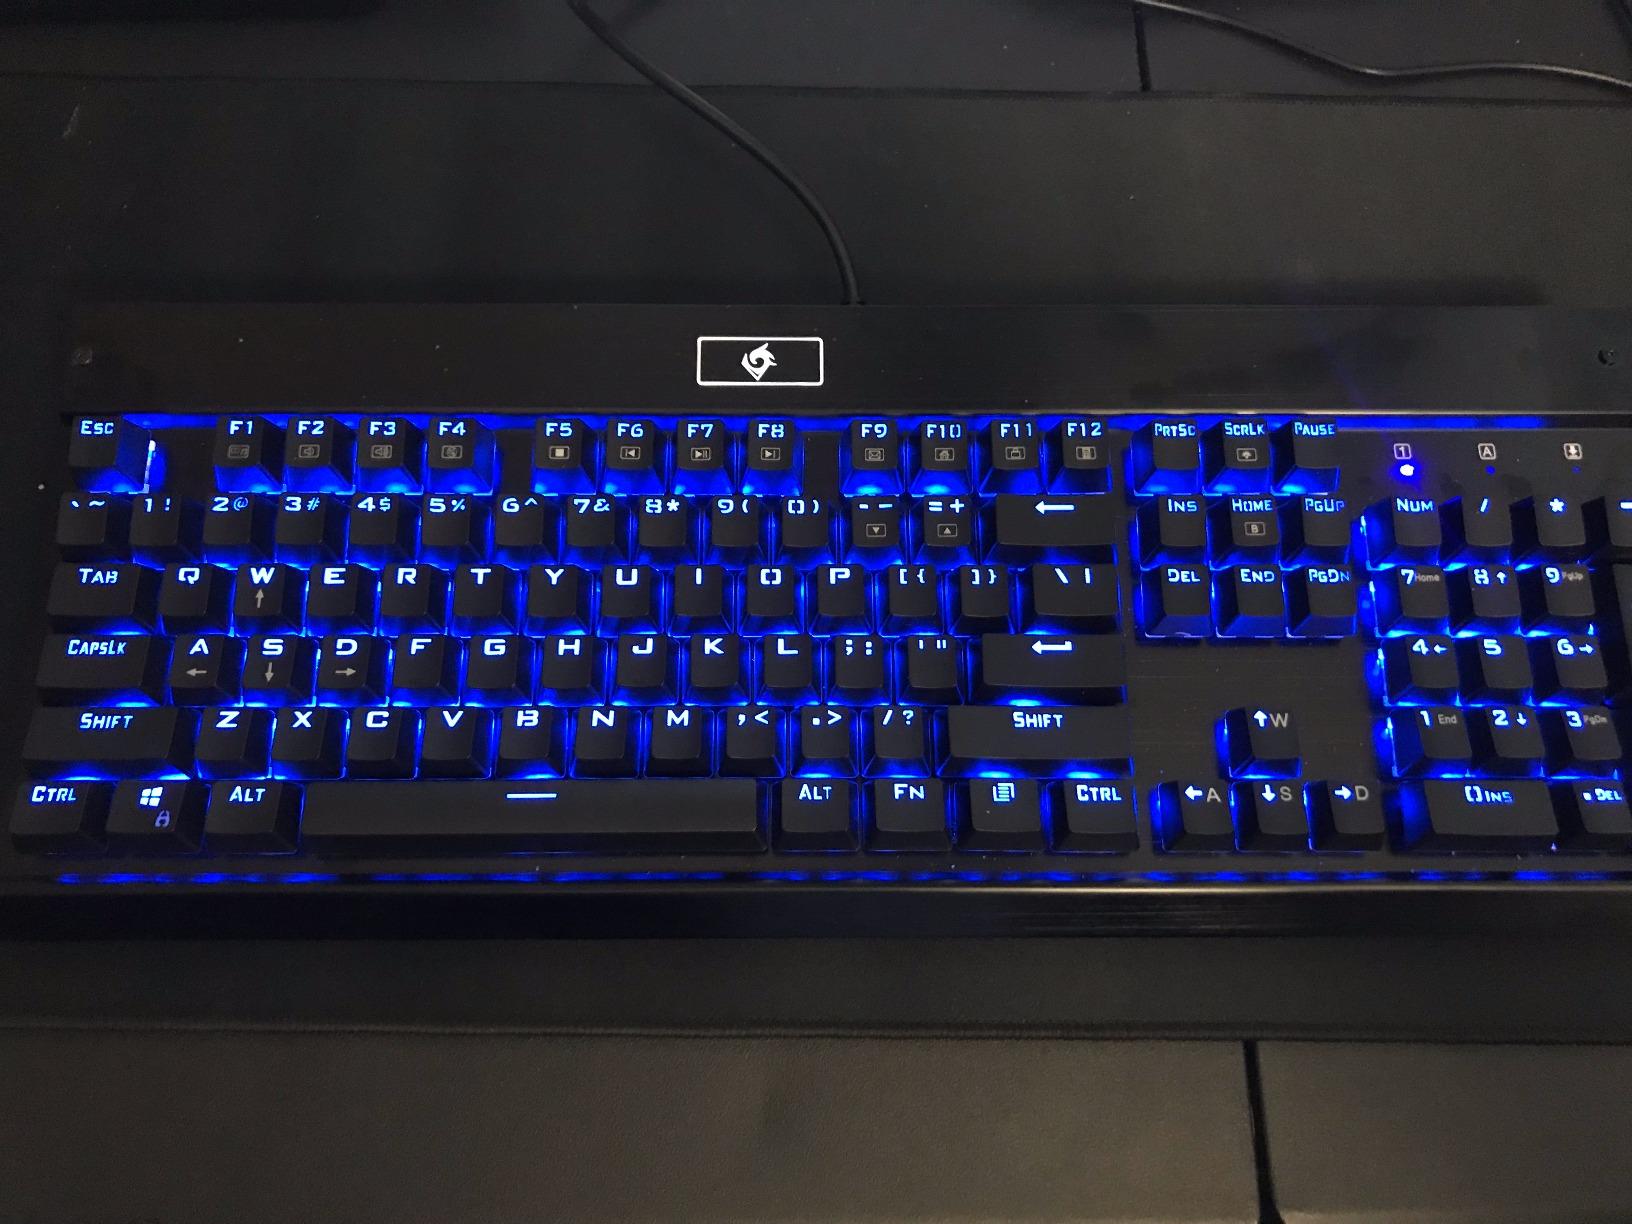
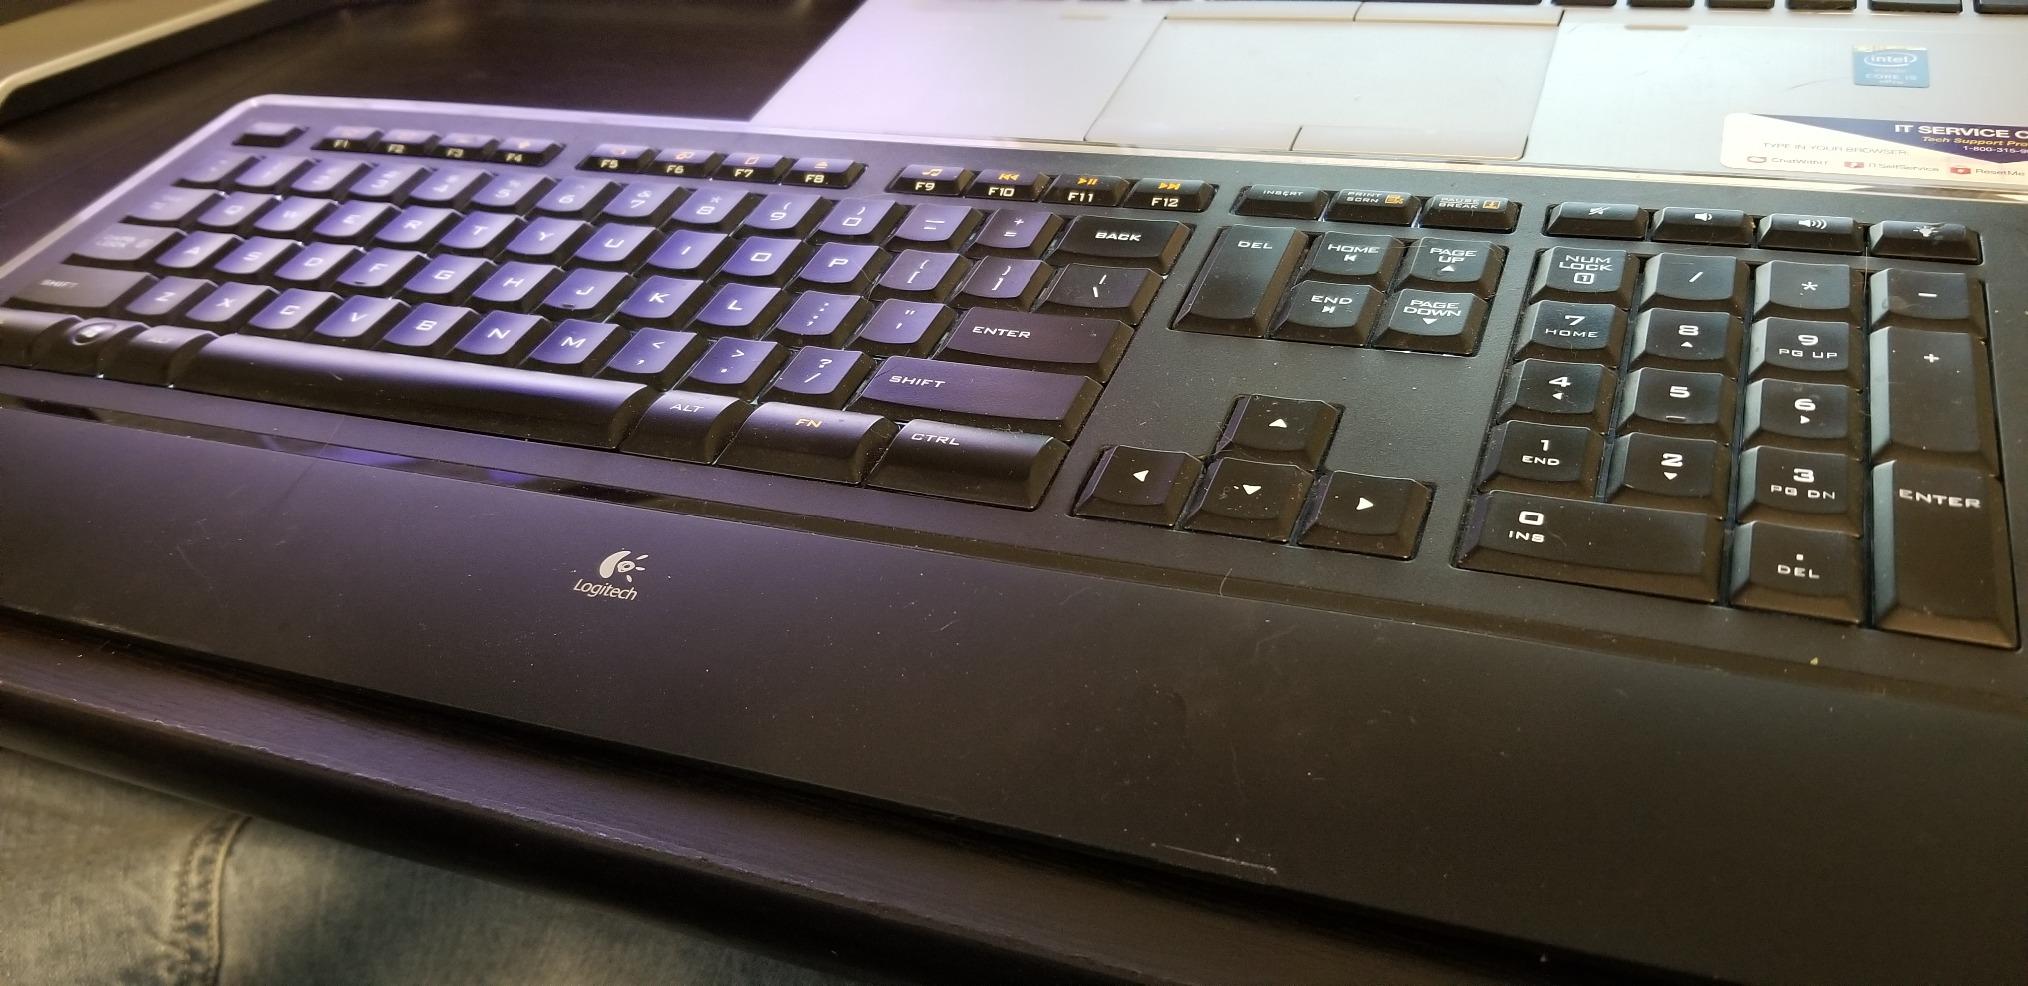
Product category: keyboard
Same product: no